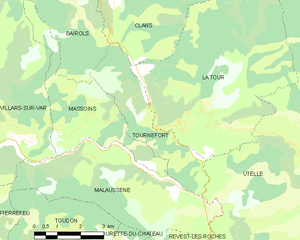
Carte des communes françaises: Tournefort